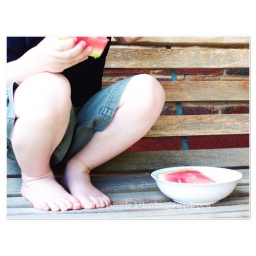
Lachie in the front yard, eating watermelon thought I should see what i could come up with...lol..